Project Unified Assistance

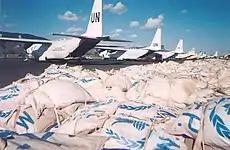
United Nations C-130 delivering food to Sudan

Gaza's third international airport, Yasser Arafat International Airport, began operating in 1998. It hosted Palestinian Airlines and served up to half a million Palestinians a year. During the Second Intifada, restrictions were placed on Palestinians traveling into and out of the area. Between 2000 and 2002, the airport was shut down, bombed in a series of Israeli air attacks, and then bulldozed. The Israeli government claimed the destruction of the airport was justified due to concerns over its use to smuggle arms into the area. It also considered the airport's operations to have violated the terms of the Interim Agreement, which stipulated that Israeli and Palestinian forces were to cooperate on airport operations and maintaining safety. The first airport was opened just to the West of Deir al-Balah in 1926 and was used by Imperial Airways flights from London to India and KLM flights to what is now Indonesia. The second airport was open by the United Nations Emergency Force in 1957 and was operated by the Royal Canadian Air Force and used by both military and civilian personnel for travel between Beirut, Damascus, Jerusalem (Kalandia) and El Arish in Egypt and occasionally Cyprus.